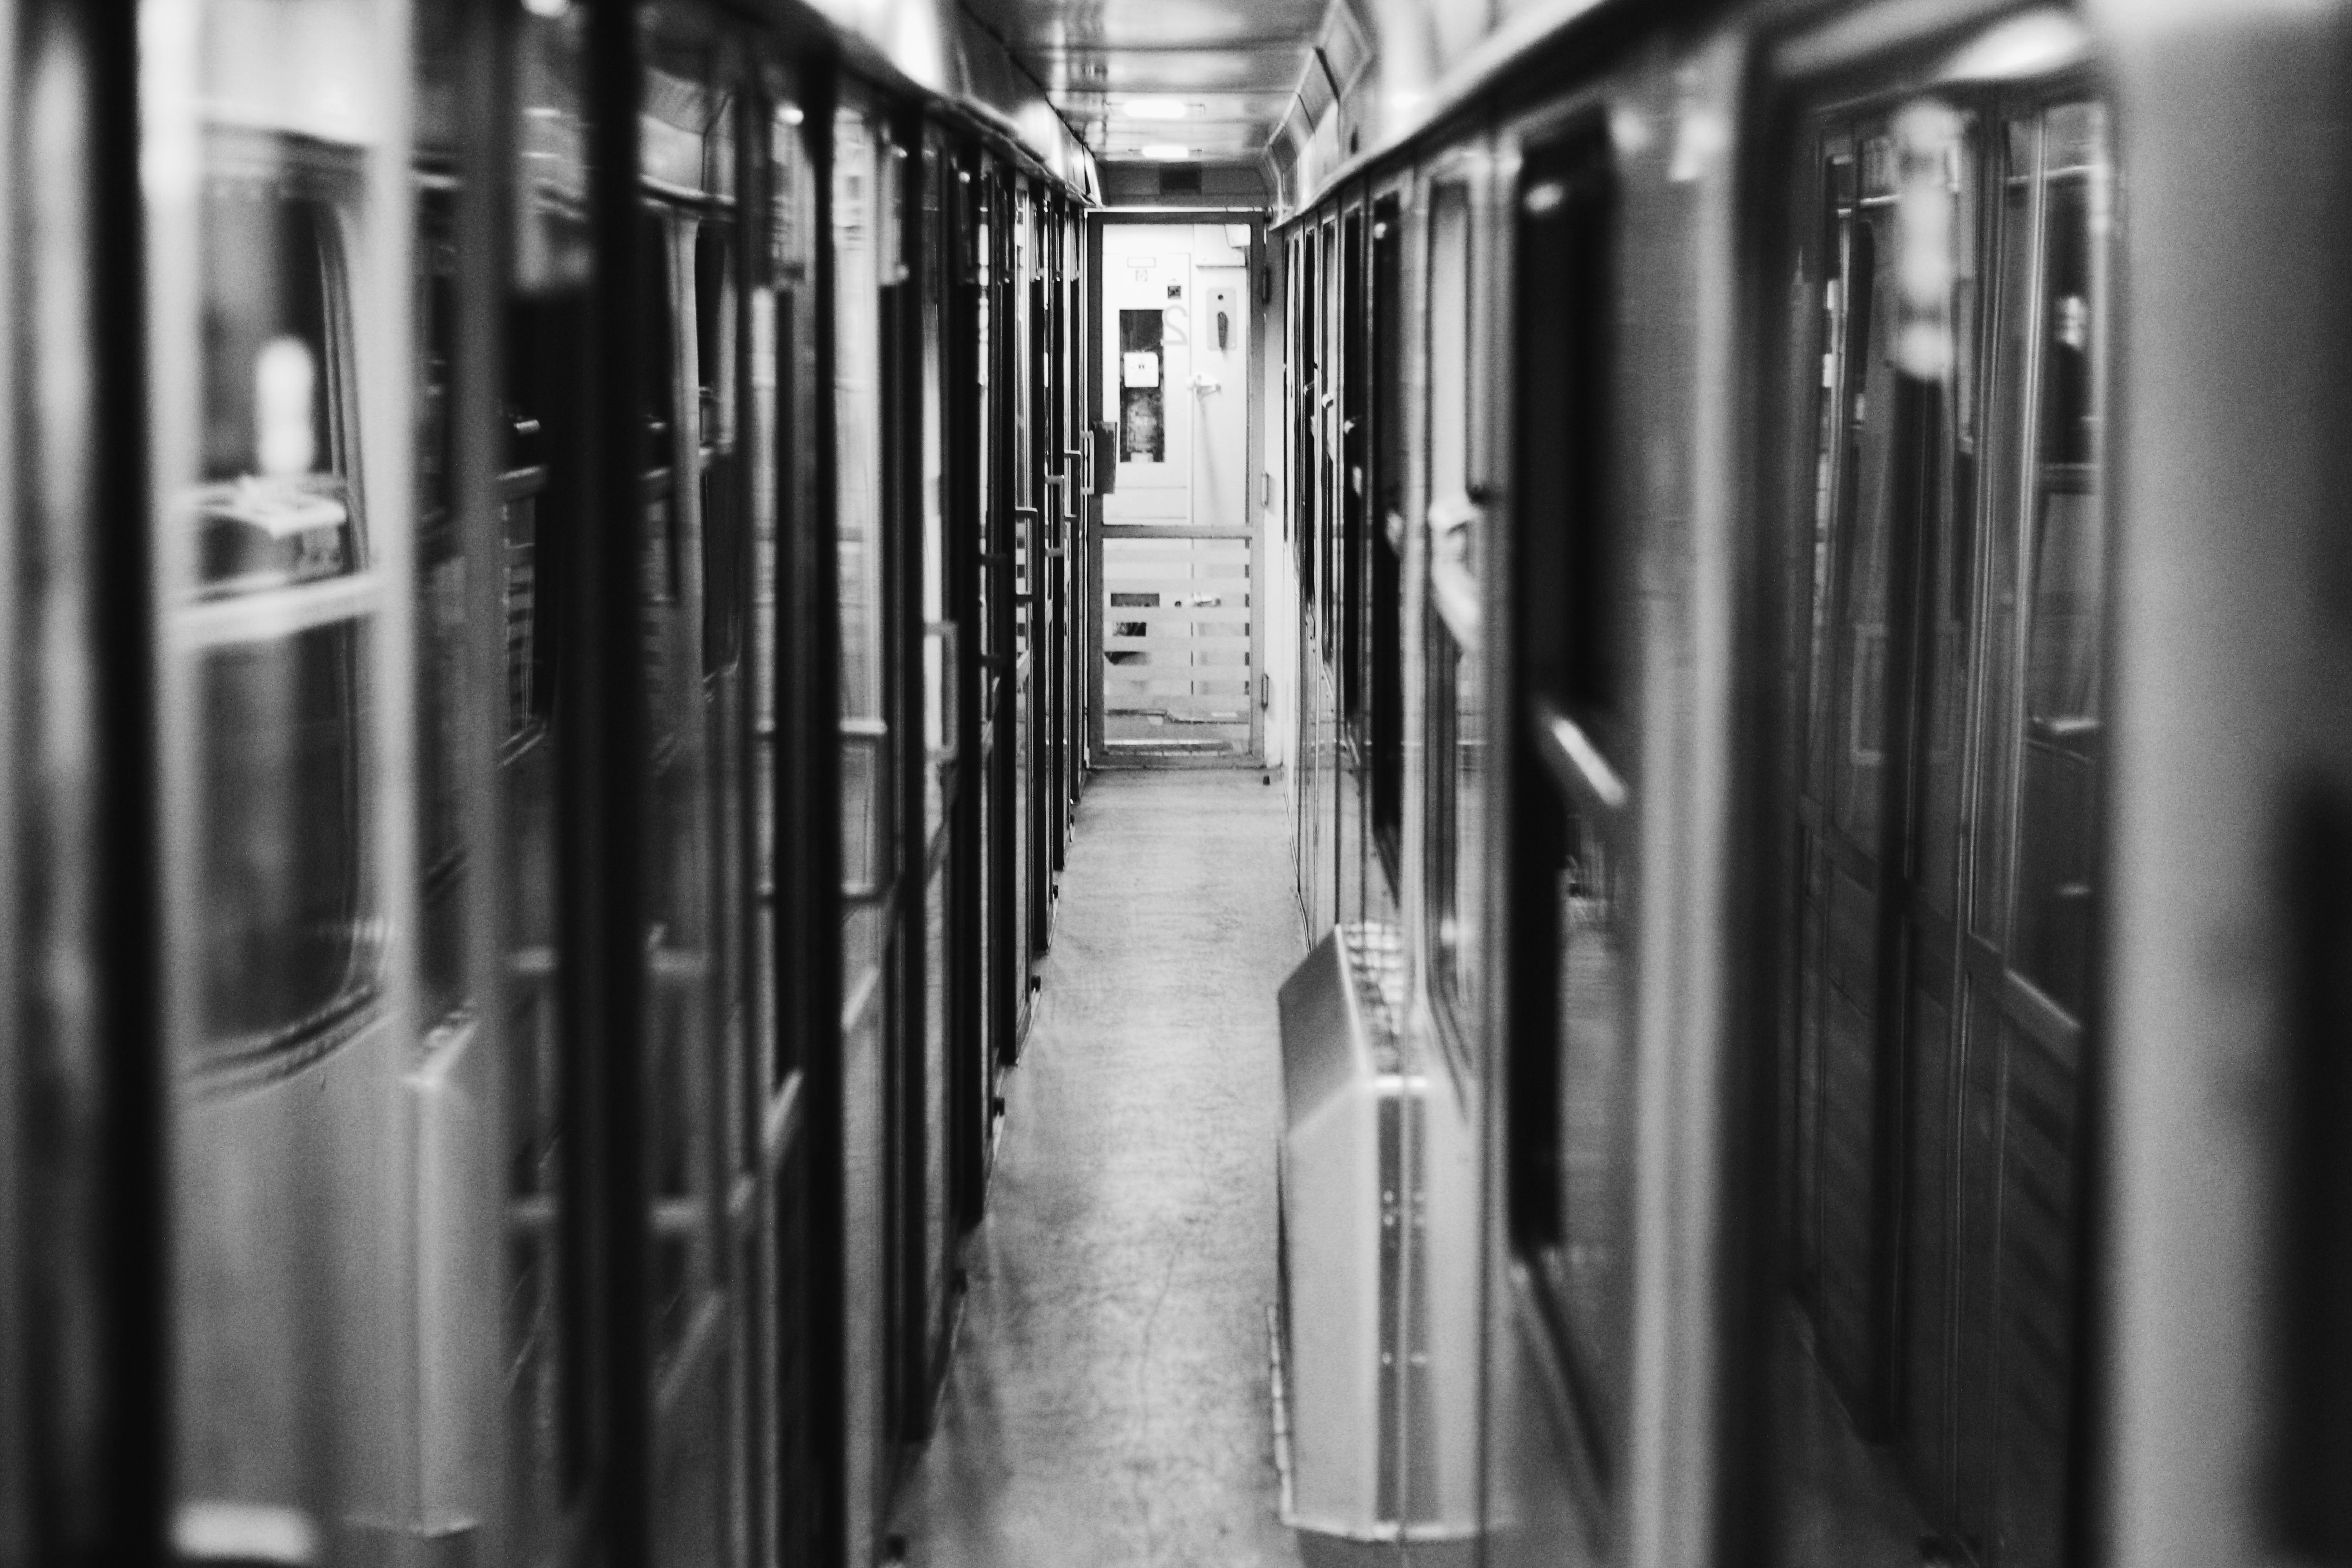
white, black, black and white, transport, snapshot, monochrome, architecture, aisle, urban area, monochrome photography, infrastructure, building, street, photography, door, window, style, city